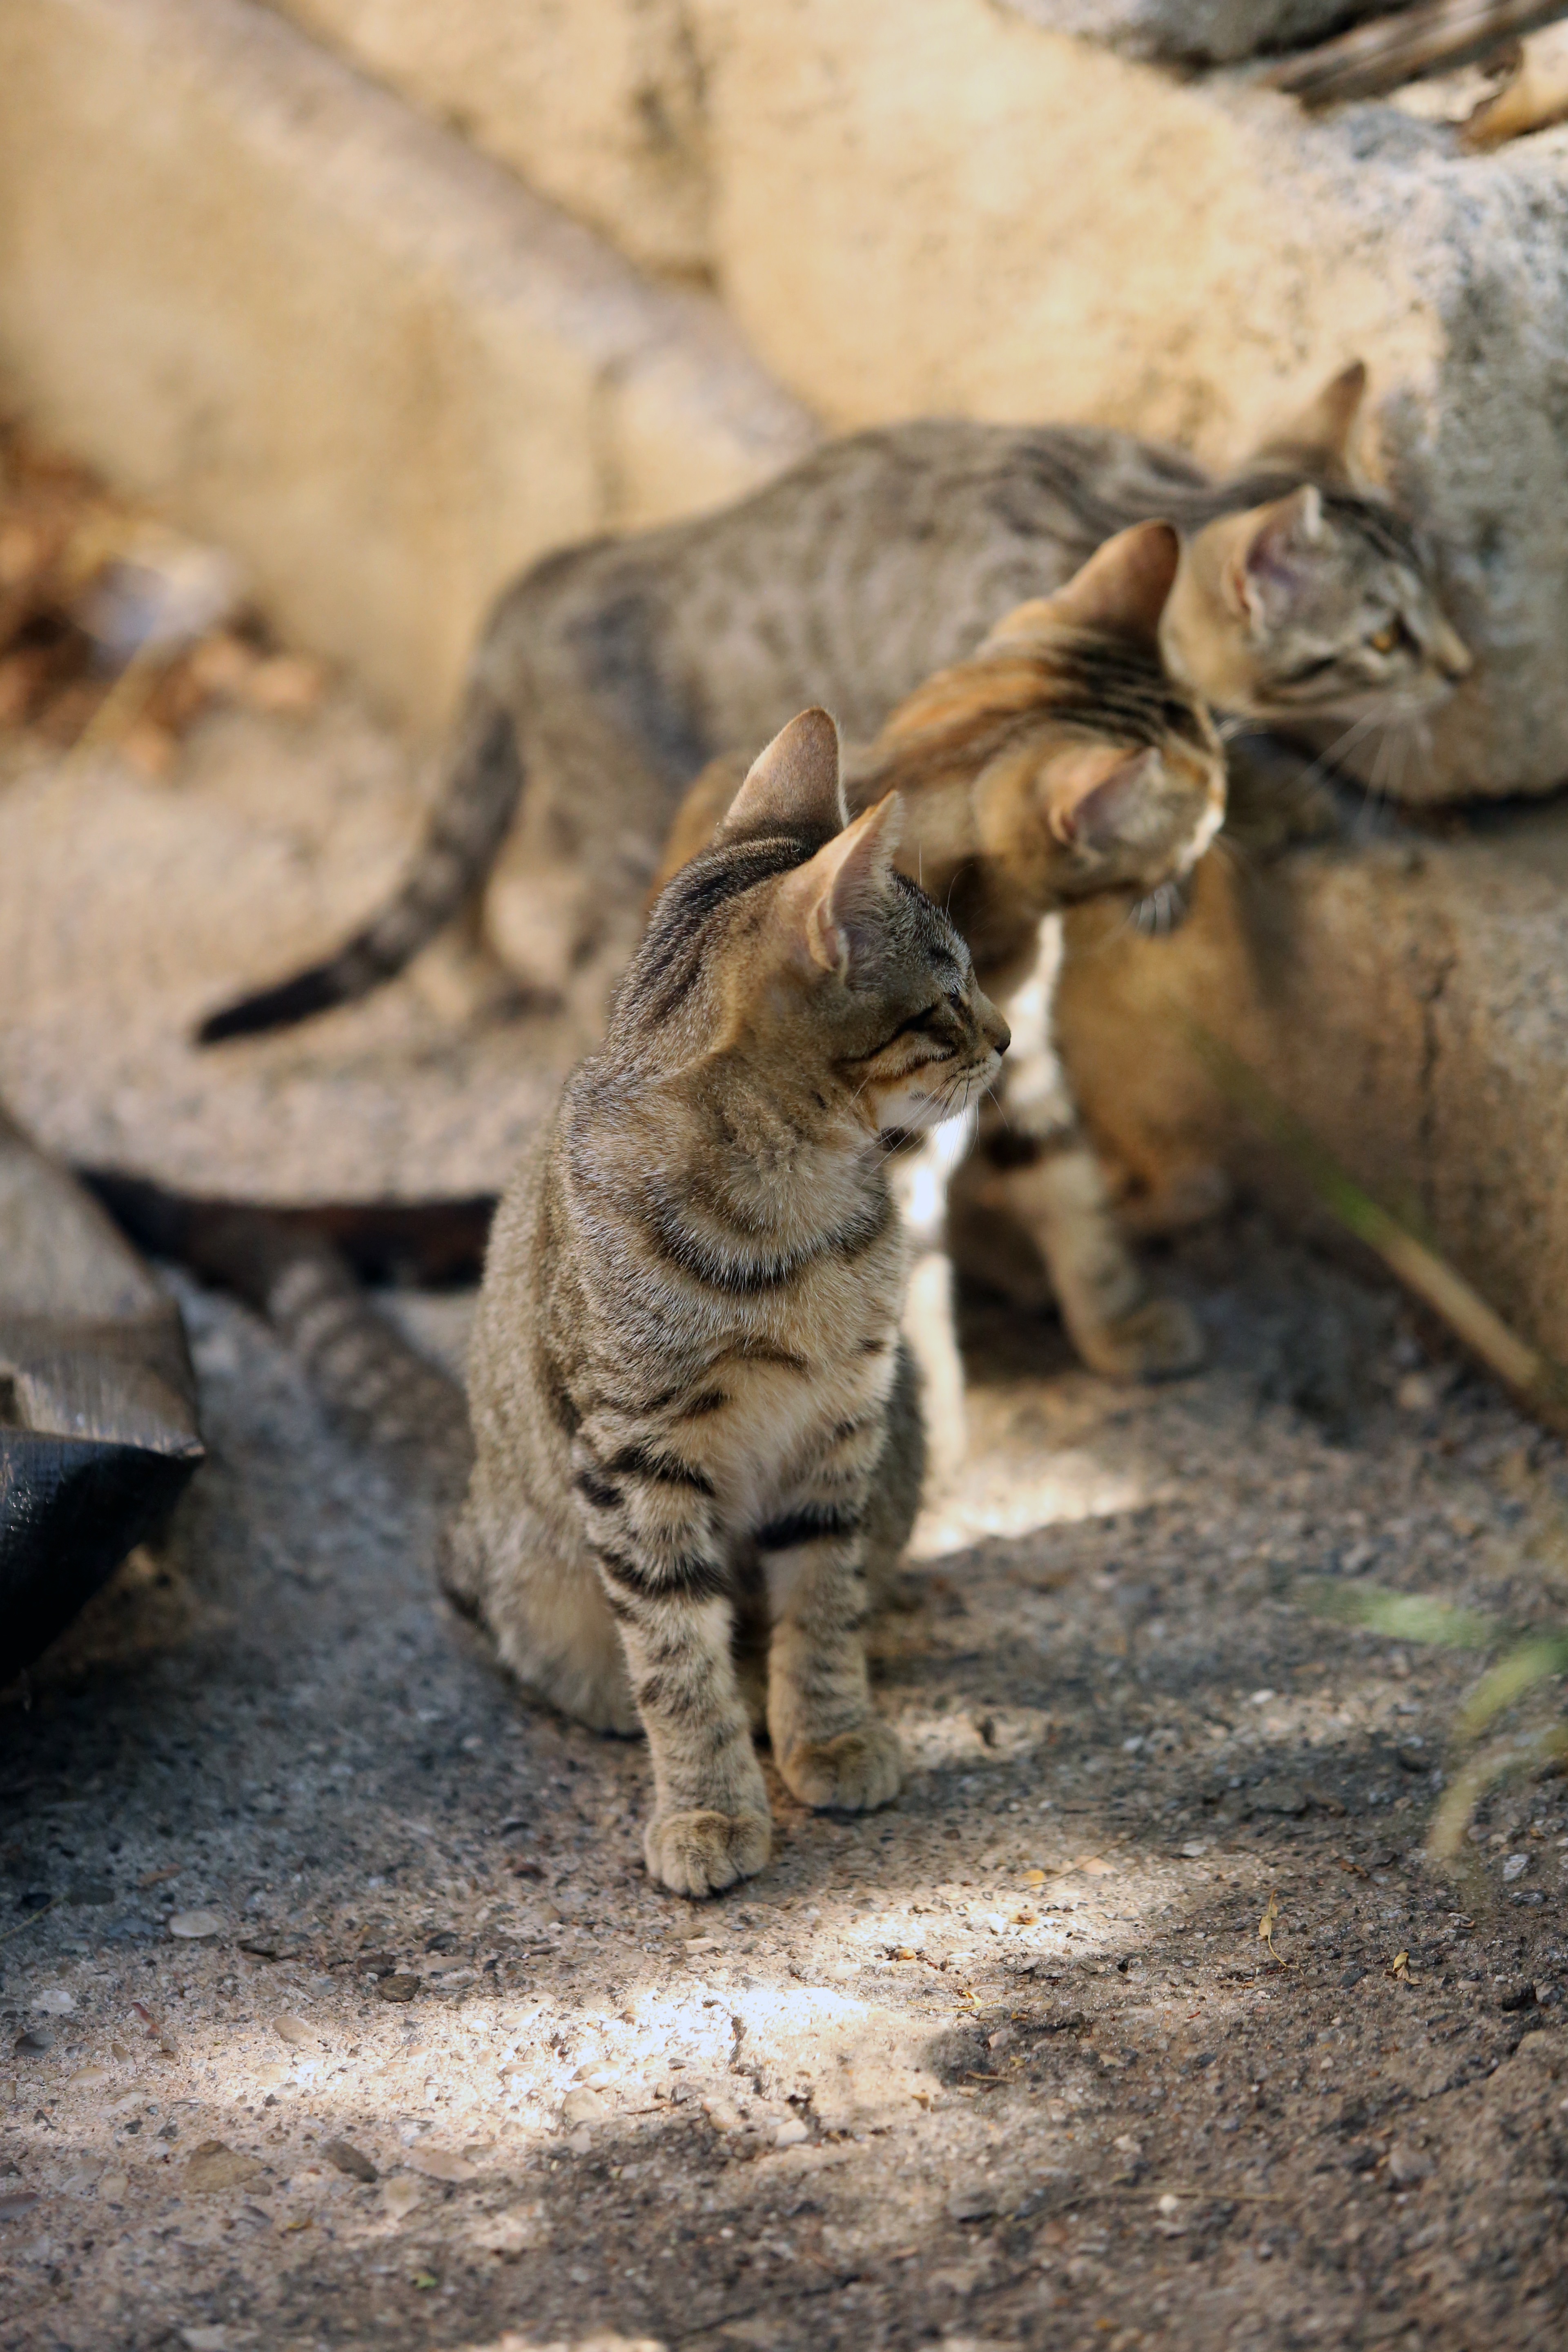
animal, wildlife, zoo, cat, feline, mammal, fauna, whiskers, vertebrate, alley cat, puma, wild cat, small to medium sized cats, cat like mammal